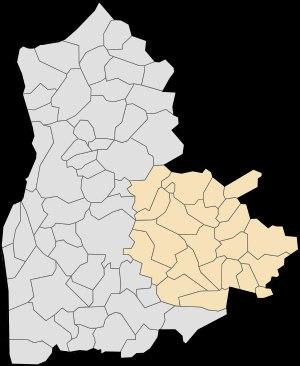
Le canton de Desvres est une division administrative française située dans le département du Pas-de-Calais et la région Hauts-de-France.